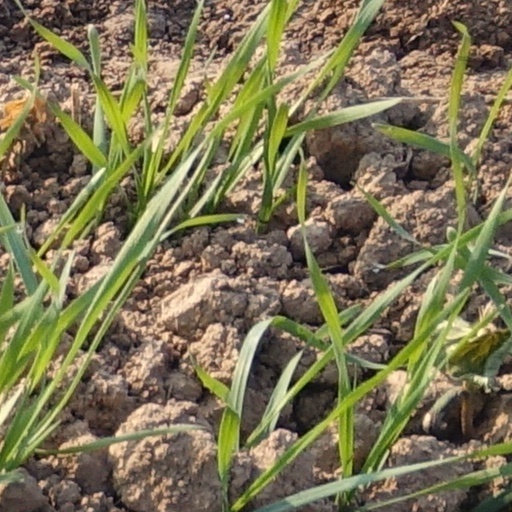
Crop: wheat